Self-Portrait with His Wife and a Glass of Champagne

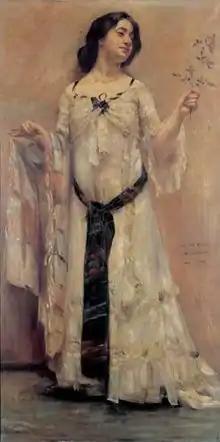
"Porträt Charlotte Berend im weißen Kleid", 1902

According to his own statements, Lovis Corinth and Charlotte Berend, who opted for the double name Berend-Corinth, married the following year on March 26, 1903. According to the Charlottenburg registry office, the wedding did not take place until March 1904 - this personal "bringing forward" is explained by the fact that their son Thomas Corinth was born on October 13, 1904, meaning that the bride was already pregnant at the time of the wedding.